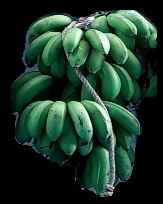
Variety: rasbale
Grade: grade2